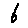
Label: 6